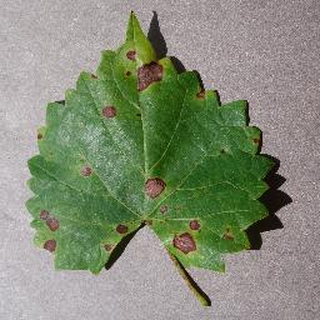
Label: grape_black_rot